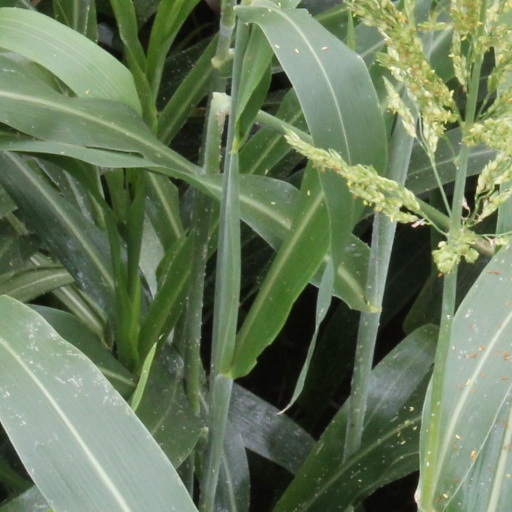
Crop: sorghum